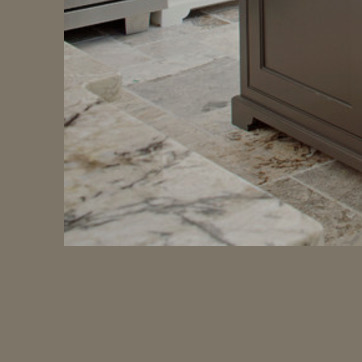
Material: polishedstone